Tarout Castle

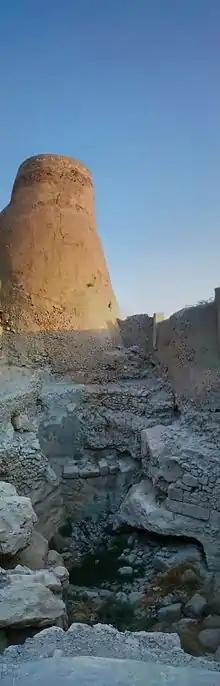
Tarut's northeastern castle tower and Ain al-Awda dry eye

Tarut Castle is located northwest of the Deira neighborhood on Tarut Hill, in the center of Tarut Island, within the Qatif Governorate in eastern Saudi Arabia. The castle's strategic position was intended to serve as an impregnable fortress, offering protection to the Deira neighborhood in the event of external threats or attacks.